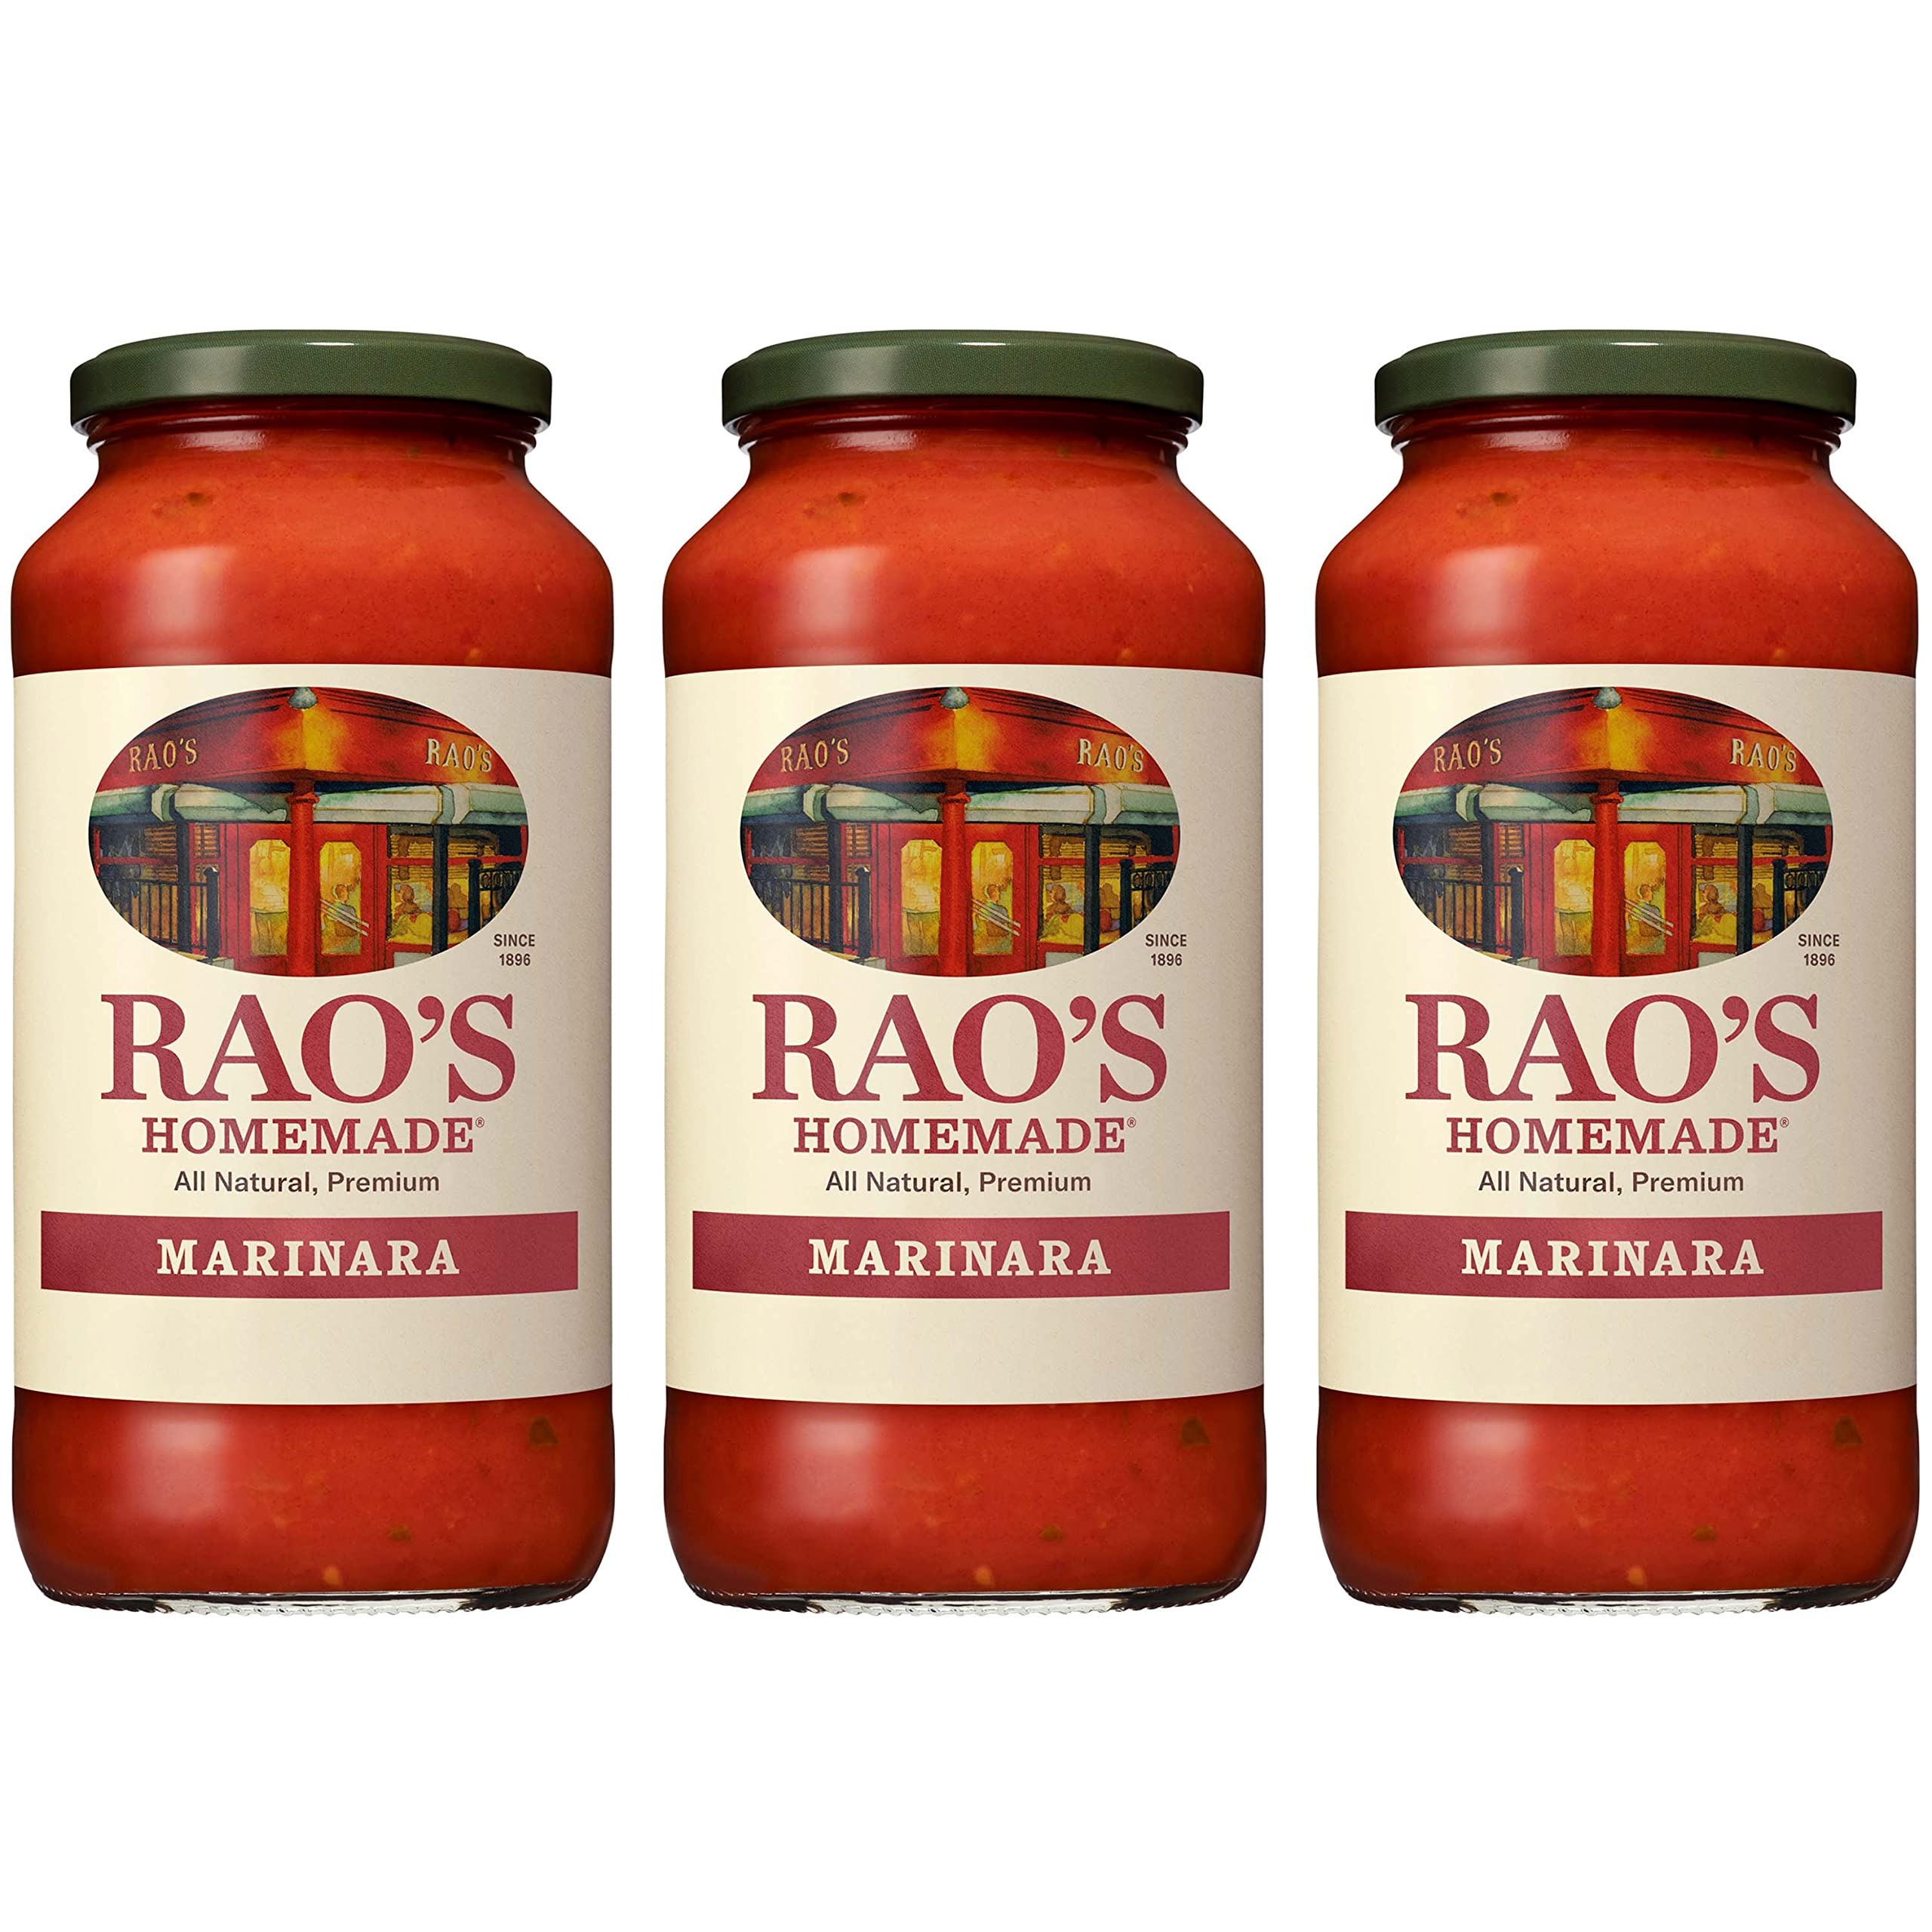
Item Name: Rao's Homemade Marinara Sauce | 24 oz, Pack of 3 | All Purpose Tomato Sauce | Pasta Sauce | Carb Conscious, Keto Friendly | All Natural, Premium Quality | With Italian Tomatoes & Olive Oil
Bullet Point 1: Bring home the famous taste of Rao's with this 3 pack of 24 ounce jars of Rao's Homemade Marinara Sauce and an exclusive Rao's recipe card!
Bullet Point 2: ALL NATURAL, PREMIUM QUALITY: Rao's Homemade Marinara Sauce is a premium, slow-cooked, all-purpose Italian pasta sauce. Each jar brings you the warm, classic flavor of homemade tomato sauce.
Bullet Point 3: INGREDIENT FOCUSED: Using the Rao’s Homemade classic recipe, this carb conscious marinara sauce is made with high quality, wholesome ingredients including tomatoes, olive oil, onions, garlic, basil and oregano.
Bullet Point 4: NO ADDED SUGAR AND 100% ITALIAN TOMATOES: Rao’s pasta sauce contains no added sugar*, and only includes 100% Italian tomatoes, no paste, making it the perfect keto friendly spaghetti sauce to add to your pantry.
Bullet Point 5: HOMEMADE AND VERSATILE: Make every day delicious with Rao's. Enjoy Rao’s carb conscious marinara sauce as is over pasta or use it as an ingredient in any of your delicious recipes.
Bullet Point 6: Try our sauce with any of our delicious Rao's Homemade Pastas like our Rao's Spaghetti or Rao's Penne, or try our other fantastic varieties of tomato sauce, pesto sauce, or alfredo sauce.
Product Description: Bring home the famous taste of Rao’s Homemade Marinara Sauce. Rao’s Homemade Marinara Sauce is a premium, carb conscious marinara sauce made with only the finest ingredients. Delicious speaks for itself when enjoying this marinara sauce. Each batch of Rao’s Homemade Marinara Sauce is slow-cooked in small batches with high quality ingredients. These wholesome ingredients blend sweet Italian tomatoes, olive oil, and onions with fresh basil, fresh garlic, oregano, black pepper and salt creating a pasta sauce that brings back memories of family dinners around the table. The Rao’s Marinara Sauce recipe stays true to its classic Italian roots making it the perfect carb conscious marinara sauce that is Keto-friendly. Rao’s Homemade Marinara has no added sugar* making it a great spaghetti sauce you’ll want in your pantry. This premium pasta sauce tastes delicious, and is made with the finest ingredients, without any tomato blends, tomato paste, water, starches, added colors, or sugar. Rao’s Homemade, originally born in New York, now brings authentic Italian flavor into your home. Rao’s Marinara Sauce is a versatile carb conscious marinara sauce that offers truly traditional homemade Italian flavor, easily available anytime to pair with your preferred pasta, to use as an ingredient in your favorite recipe, or to accompany your favorite meatballs. *Not a low or reduced calorie food, see nutrition panel for further information on Sugar and Calorie content
Value: 72.0
Unit: Ounce

Price: 8.155